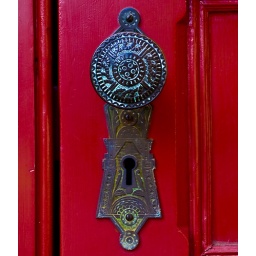
Doorknob on a red door in Chestertown, MD